Puget Sound faults

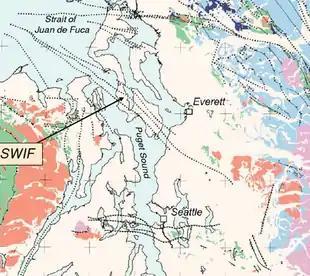
Location and known extent (prior to 2004) of Southern Whidbey Island Fault (SWIF). Also shown: Devils Mountain, Strawberry Point, and Utsalady Point faults (crossing northern Whidbey Island), Seattle Fault zone, southern part of Rattlesnake Mountain Fault Zone, Tokul Creek Fault (striking NNE from RMFZ). Not shown: southeastward extension of SWIF and various faults running northward from the RMFZ and east of Everett. This map is approximately one-quarter the scale of the map below. (USGS)

The "Southern Whidbey Island Fault" (SWIF) is a significant terrane boundary manifested as an approximately four mile wide zone of complex transpressional faulting with at least three strands. Marine seismic reflection surveys show it striking northwest across the eastern end of the Strait of Juan de Fuca. Just south of Victoria, British Columbia it intersects the west-striking Devils Mountain Fault (reviewed above), and either merges with it, or crosses (and possibly truncates) it to connect with the Leech River Fault. The Leech River Fault has been identified as the northern edge of the Crescent Formation (aka Metchosin Formation, part of the Siletzia terrane that underlies much of western Washington and Oregon). Seismic tomography studies show that this portion of the SWIF marks a strong contrast of seismic velocities, such as is expected of Crescent Formation basalts in contact with the metamorphic basement rocks of the Cascades geologic province to the east.